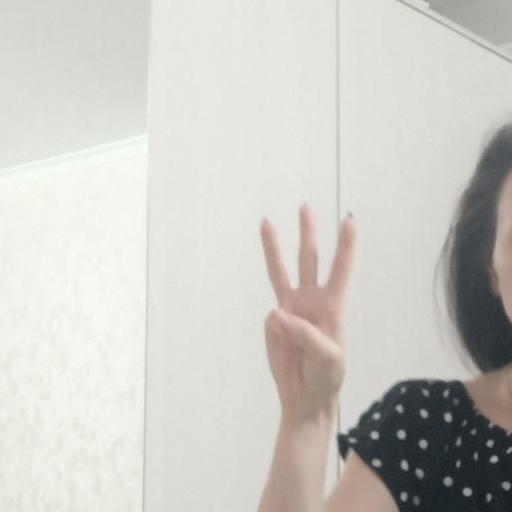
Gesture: three